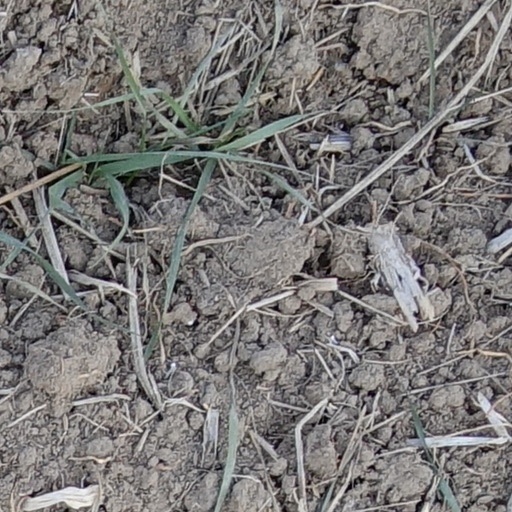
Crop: wheat